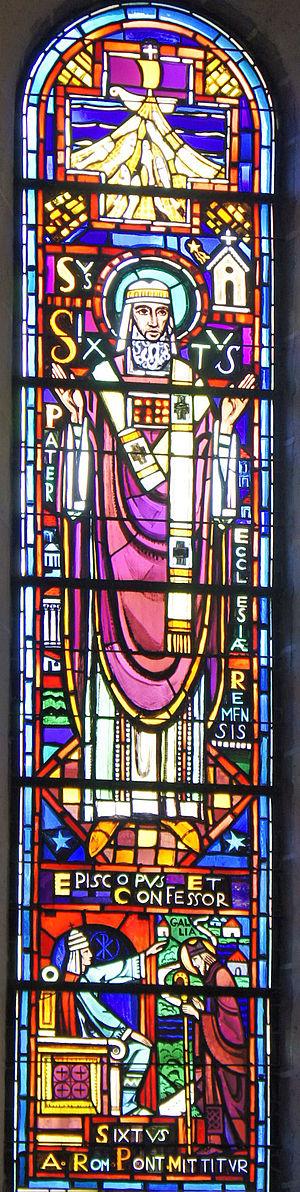
couvent Saint-Sixte ancien séminaire de Reims. Vitrail de Sixte de Reims.
Sixte de Reims est un évêque de Reims du IIIᵉ siècle. Il a été proclamé saint.